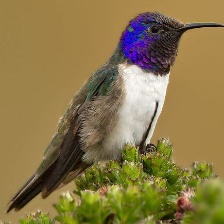
Species: ECUADORIAN HILLSTAR
Scientific name: OREOTROCHILUS CHIMBORAZO
ImageNet parent category: hummingbird